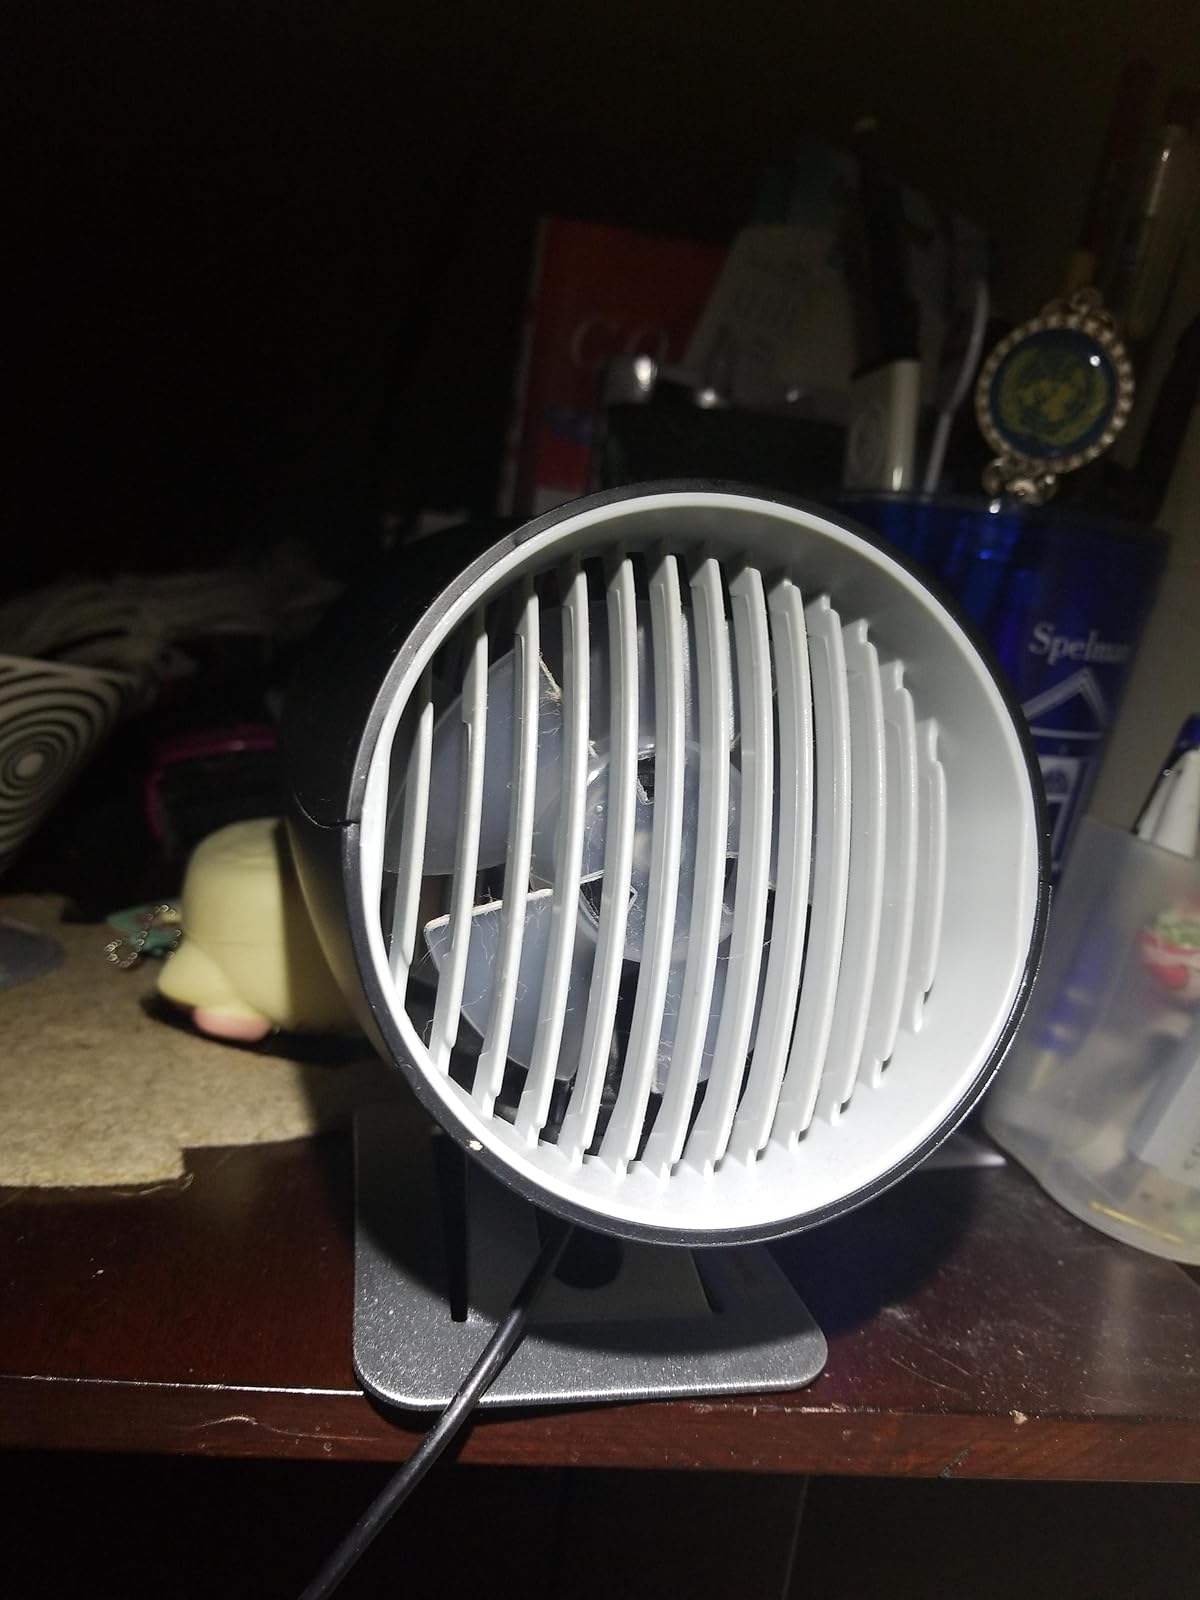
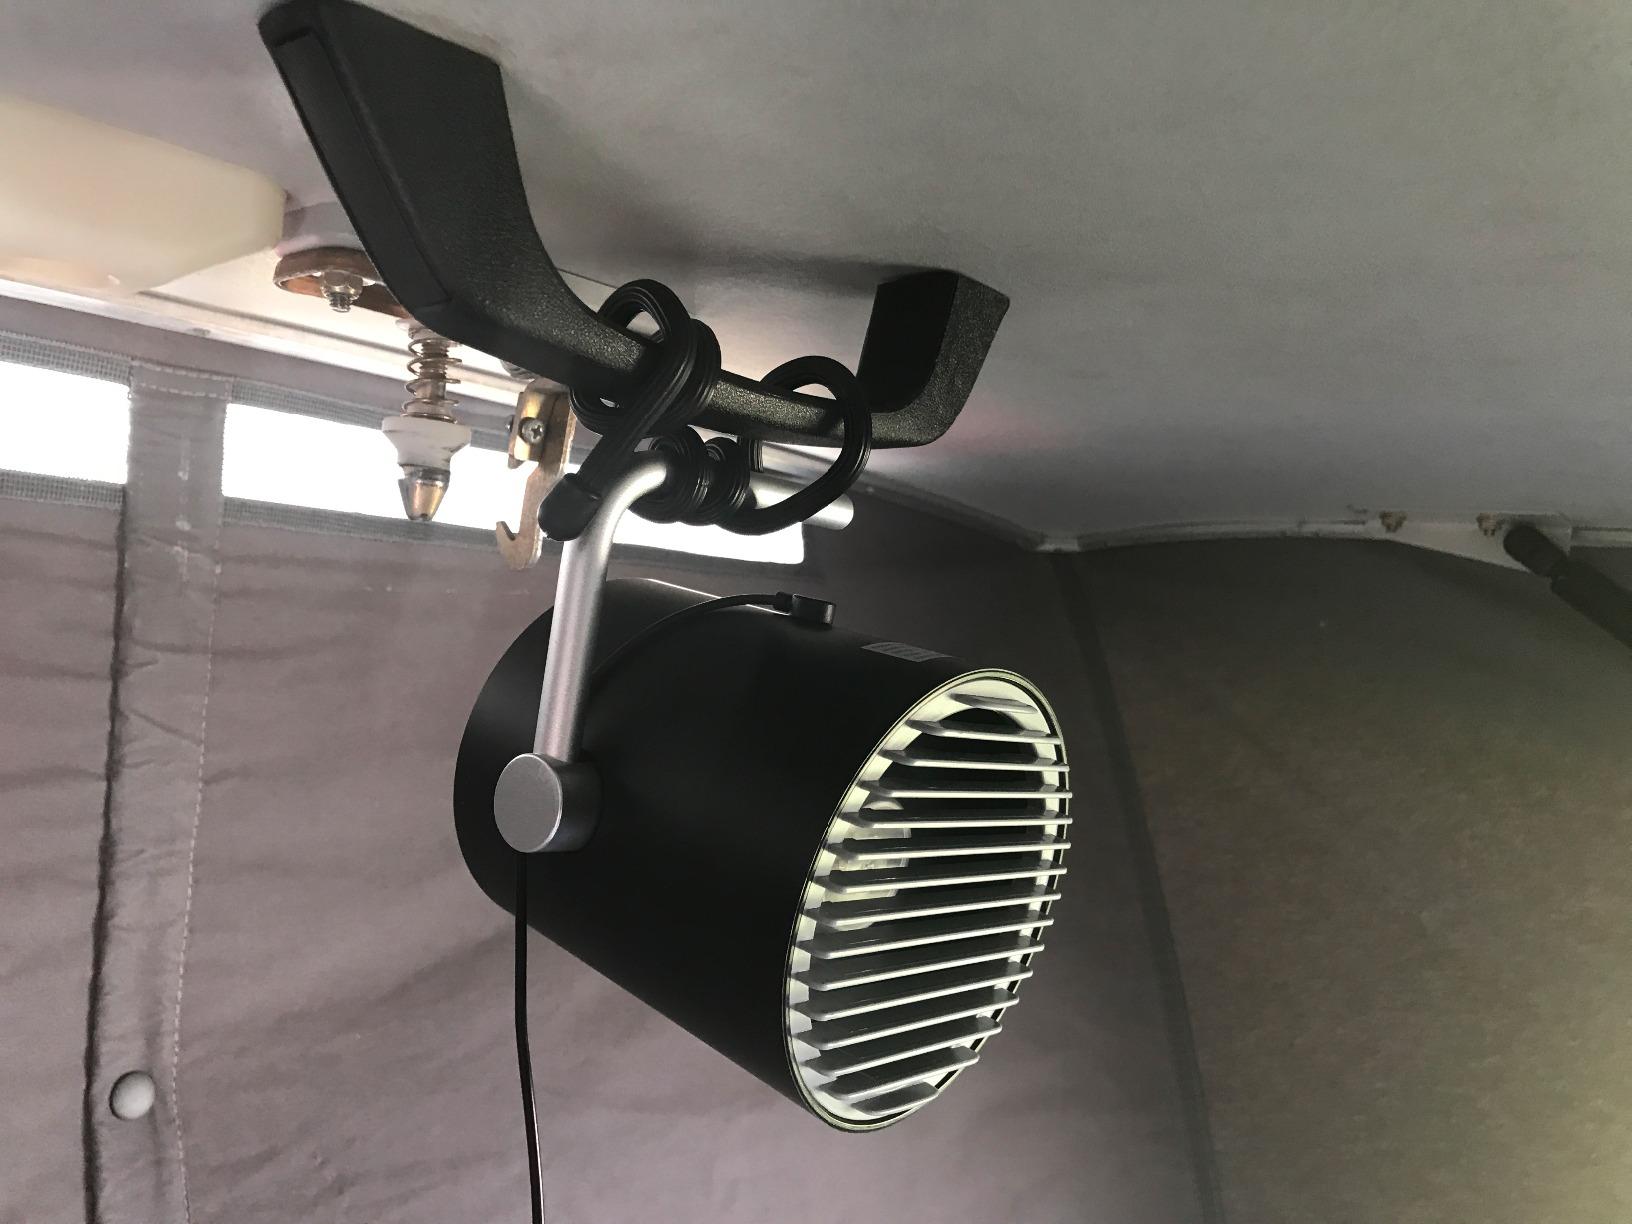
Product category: fan
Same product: no